Donetsk People's Republic

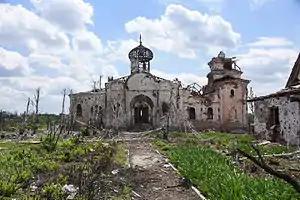
The ruins of the Iversky Monastery near Donetsk airport, May 2015

By early August 2014, at least 730,000 had fled fighting in the Donbas and left for Russia. This number, much larger than earlier estimates, was given by the Office of the United Nations High Commissioner for Refugees (UNHCR). The number of internal refugees rose to 117,000. By the start of September, after a sharp escalation over the course of August, the number of people displaced from Donbas within Ukraine more than doubled to 260,000. The number of temporary asylum seekers and refugee applicants from Ukraine in Russia rose to 121,000. Despite two months of a shaky ceasefire established by the Minsk Protocol, the number of refugees displaced from Donbas in Ukraine escalated sharply to 466,829 in mid November.